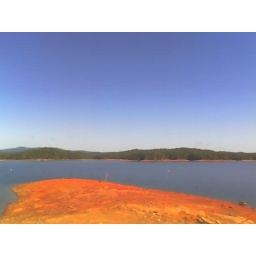
even though is should be under water the red clay is still beautiful